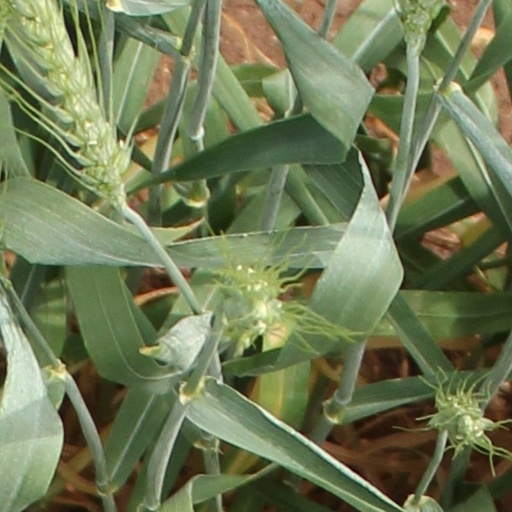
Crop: wheat